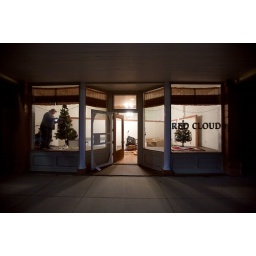
A woman decorates a Christmas tree in the window of an empty building on Webster Street in December.